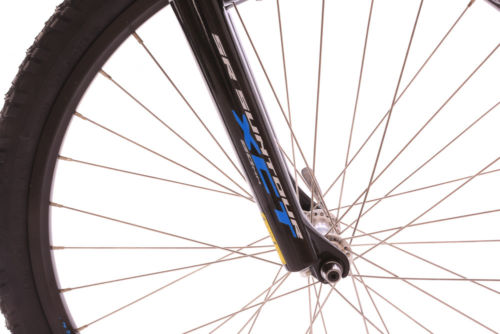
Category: bicycle